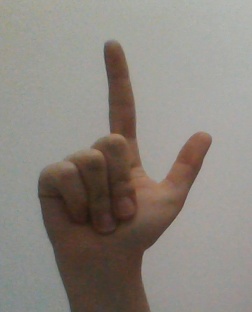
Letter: laam